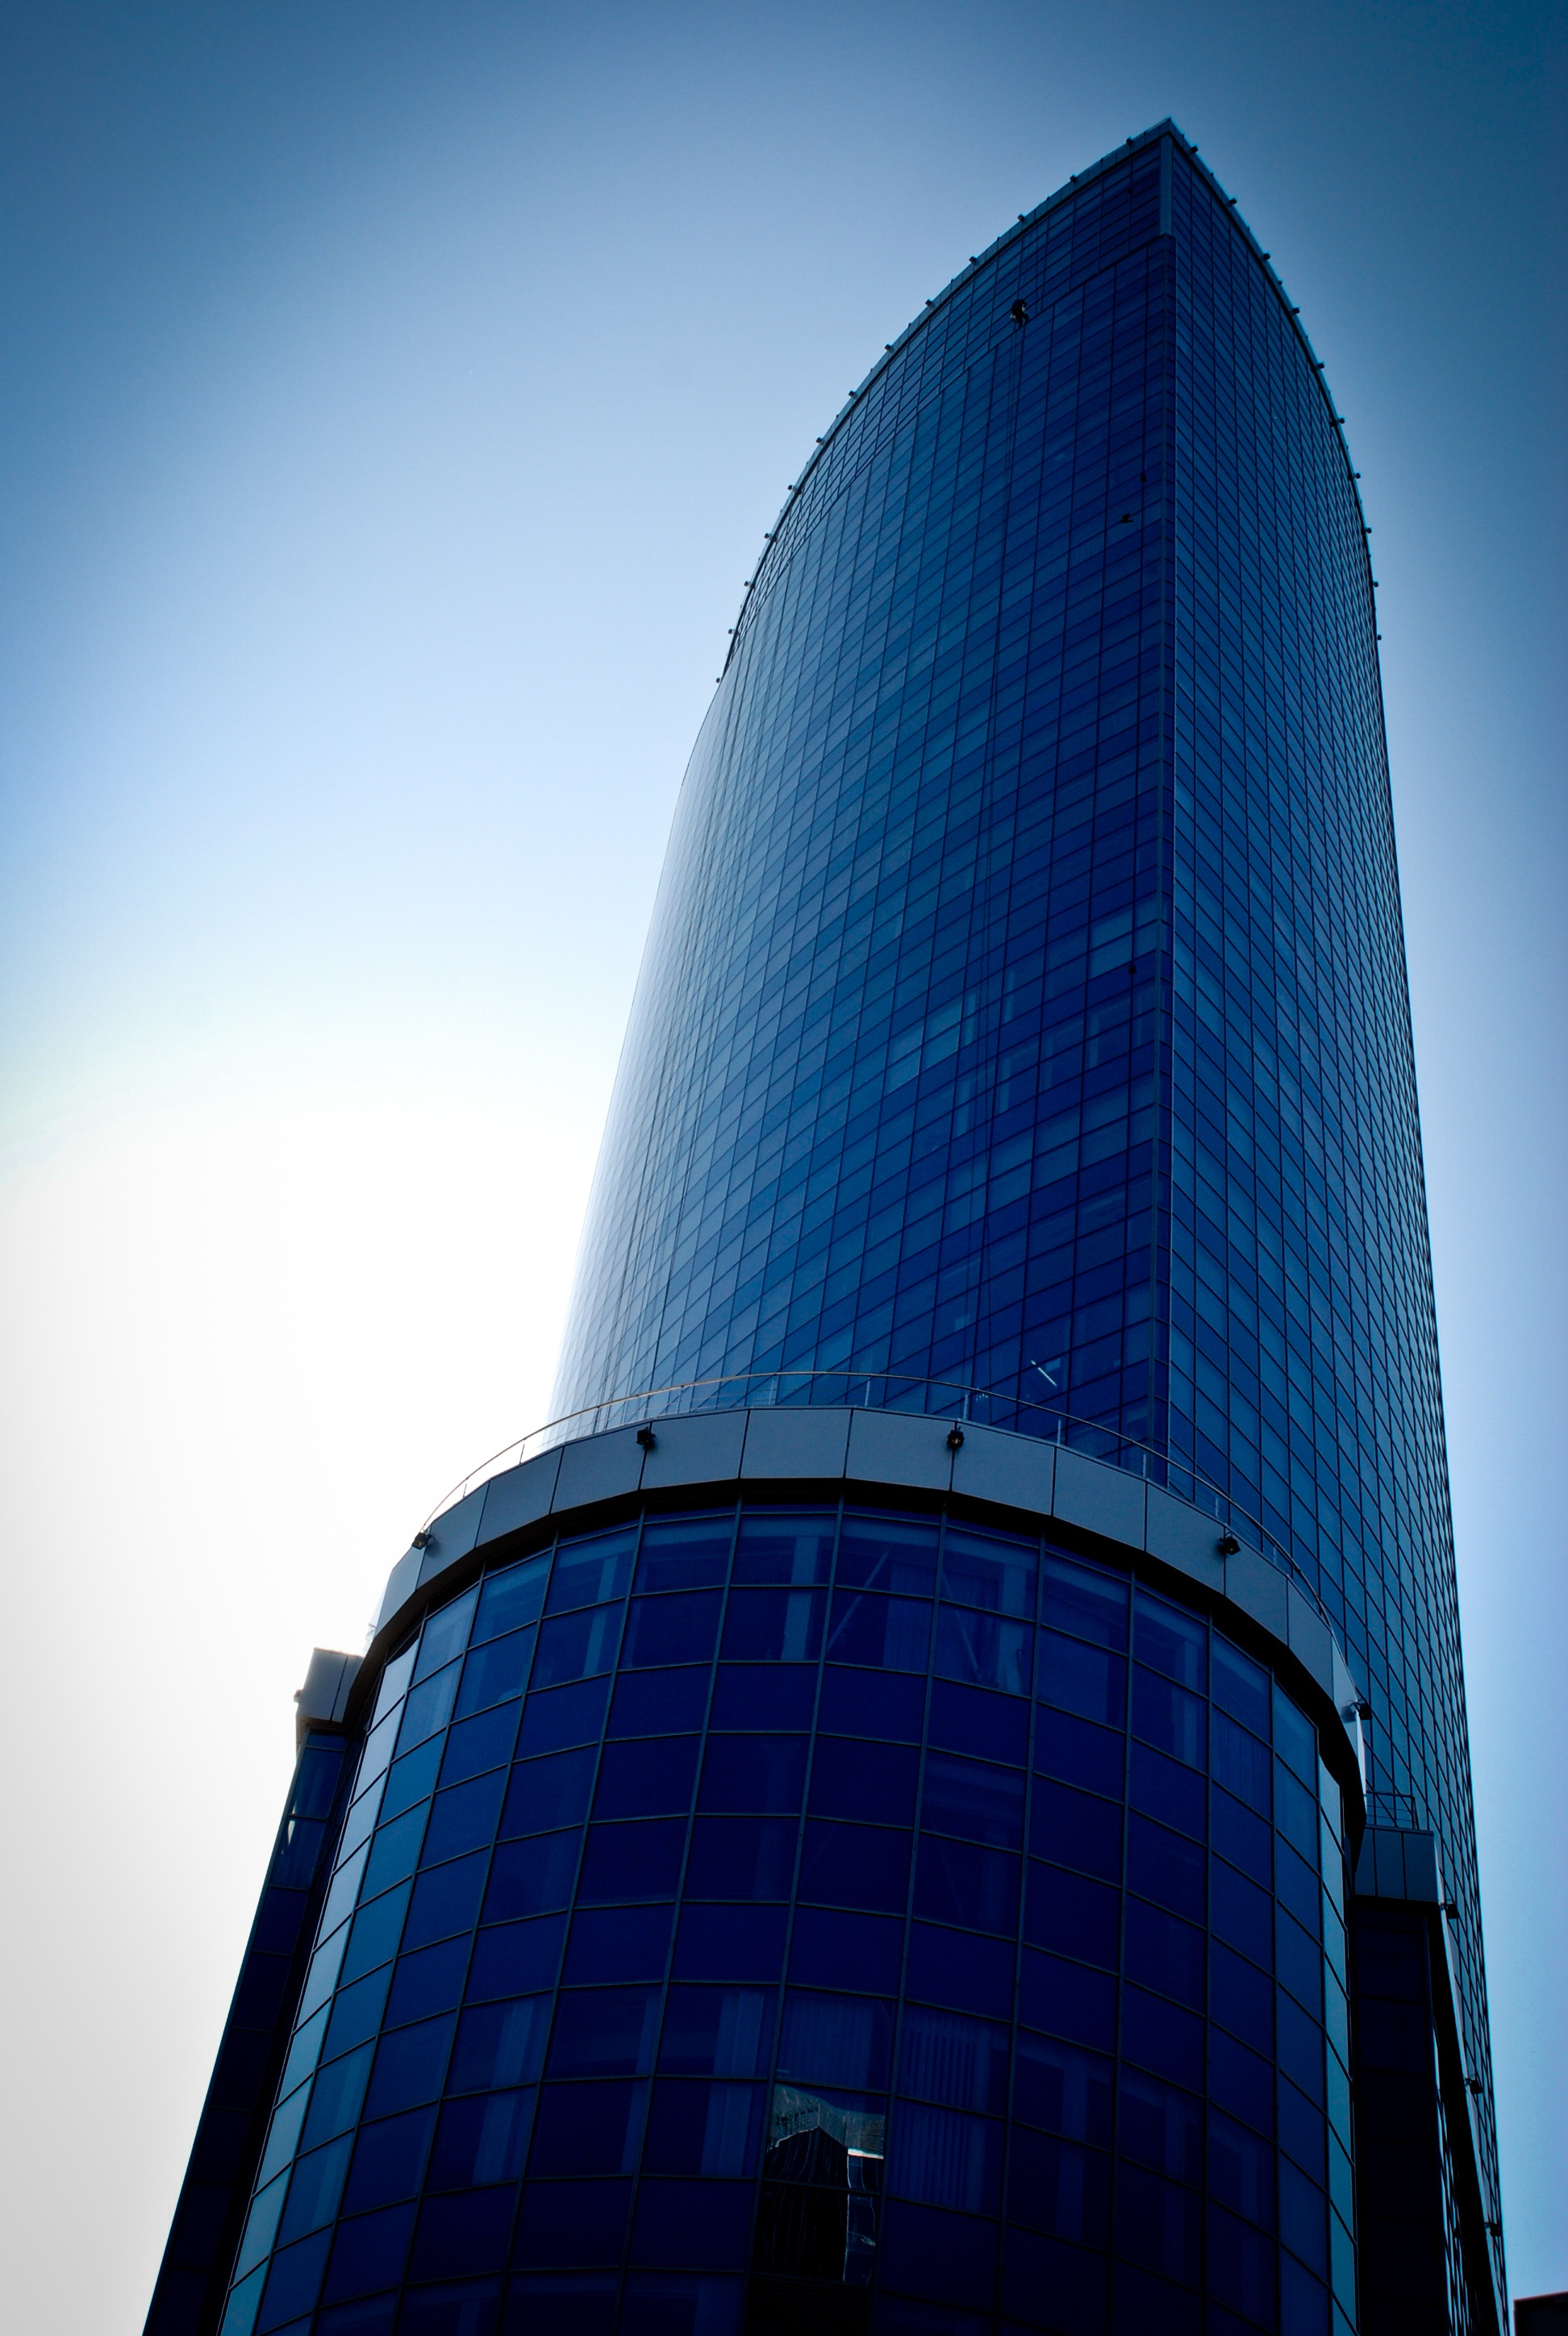
architecture, sky, street, house, window, glass, building, city, skyscraper, wall, downtown, summer, reflection, tower, office, landmark, facade, blue, tower block, blue sky, skyscrapers, style, shape, metropolis, the fa ade of the, megalopolis, atmosphere of earth, metropolitan area